Swansea City A.F.C.

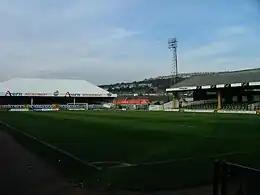

Before Swansea Town was established, children would play football on waste ground in which a plant, called "vetch" (a type of legume) was grown. The site was owned by Swansea Gaslight Company in 1912, but was deemed surplus to requirements at the Gas Company. So Swansea Town moved in when they were established in 1912. The ground originally held 12,000, but hit its peak attendance of 32,786 in a 1967 FA cup Fifth Round against Arsenal. The last league goal ever scored at the Vetch was scored by Adrian Forbes, on 30 April 2005, as Swansea beat Shrewsbury Town 1–0.